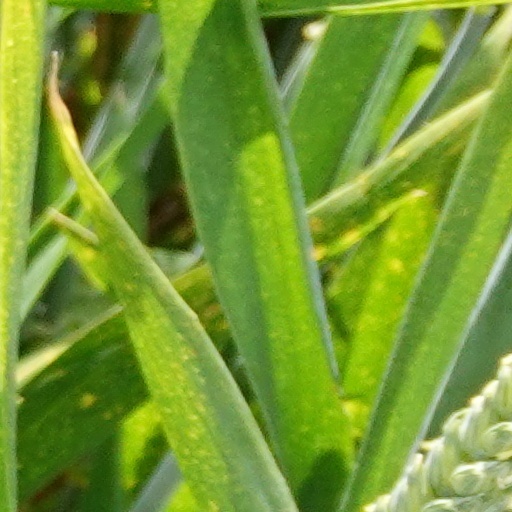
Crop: wheat